Willem van Bemmel

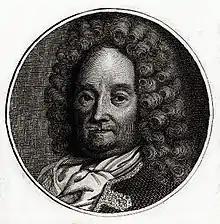
Willem van Bemmel by Christoph Wilhelm Bock (1755-1836)

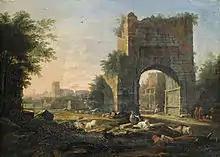
Italianate landscape, 1667

Willem van Bemmel, or Guillaume, or Wilhelm von Bemmel (10 June 1630 – 20 December 1708), was a Dutch Golden Age landscape painter who moved to Germany.